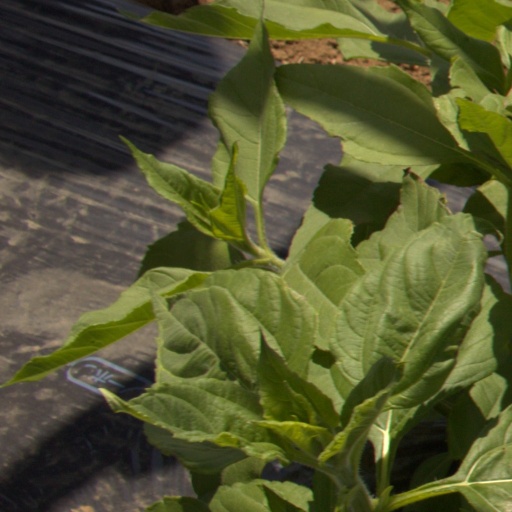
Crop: Jerusalem artichoke